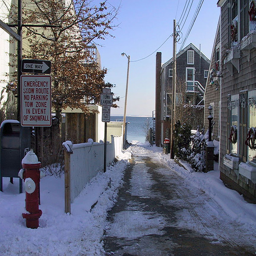
A narrow snow covered street leading down to the water
lots of snow on the ground and the ocean is ahead.
A snow-covered street next to houses leads to the water.
A snowy street with snow route signage displayed.
A road that has some snow on it.